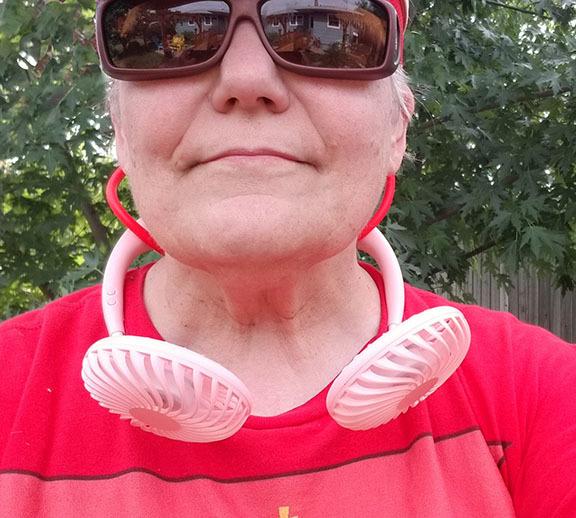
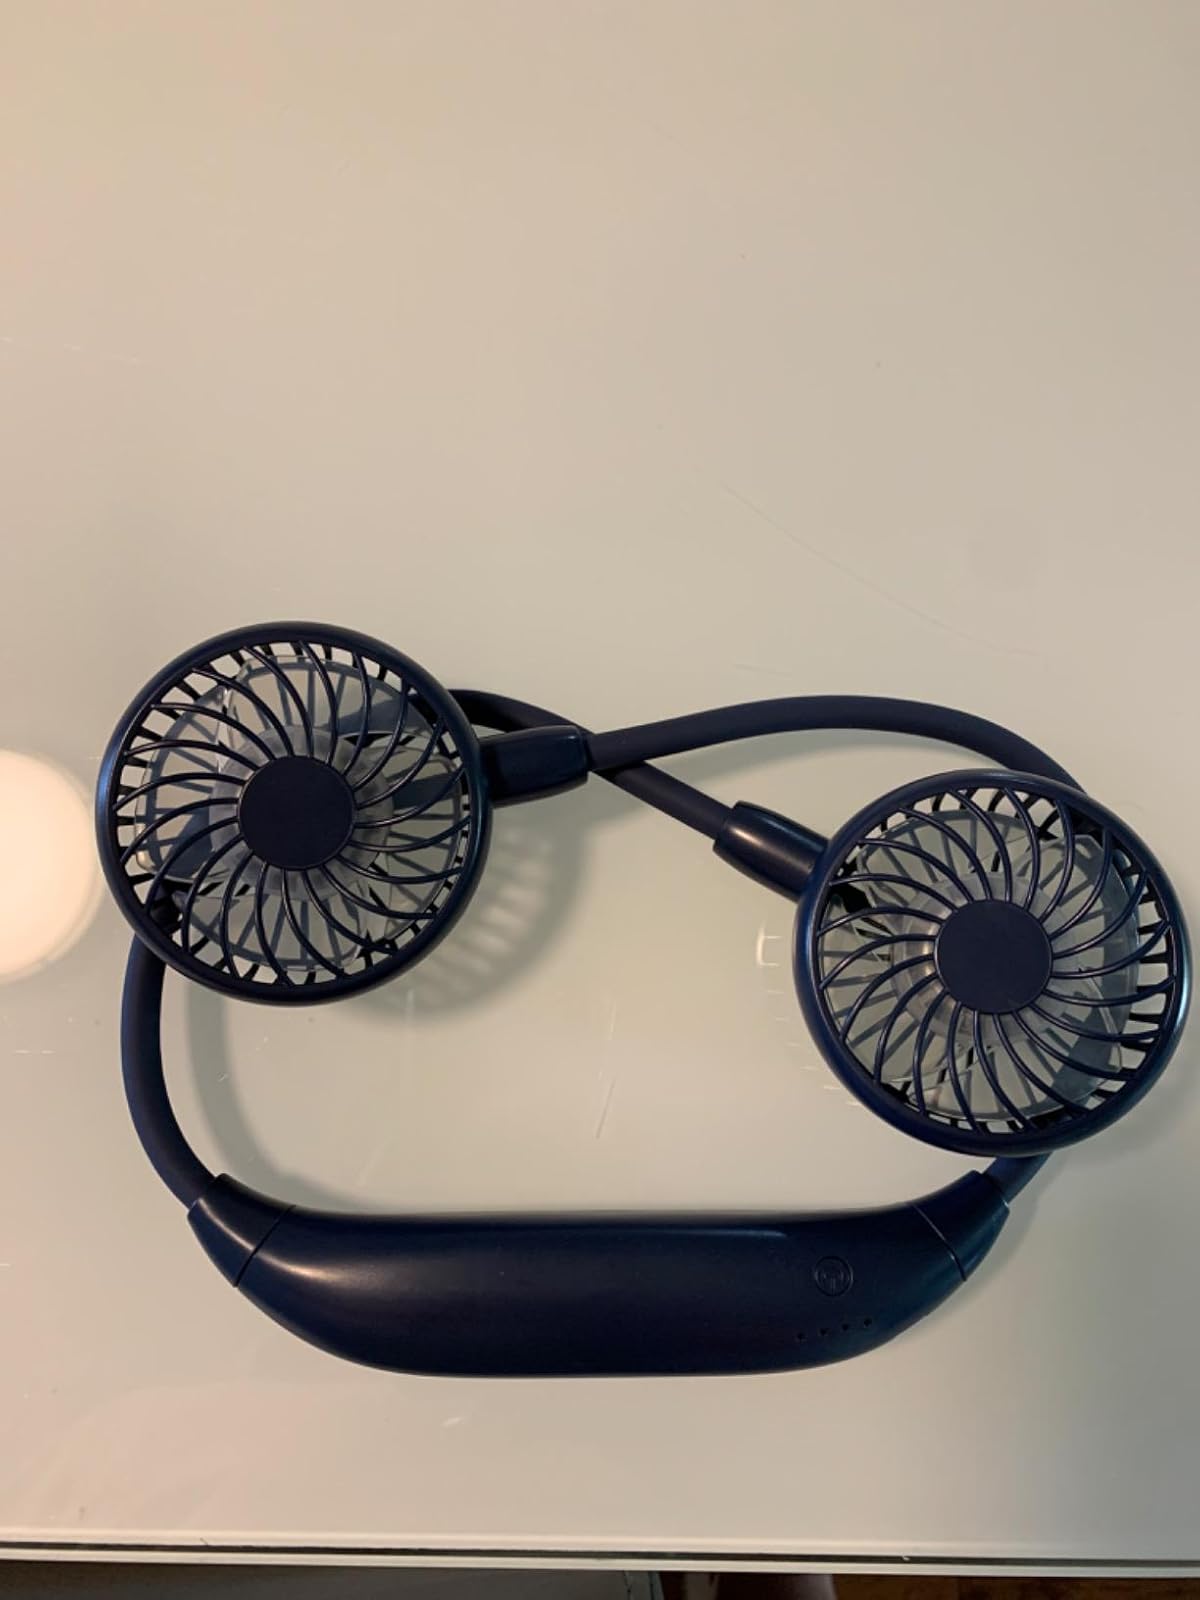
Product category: fan
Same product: no